St Paul's Cross

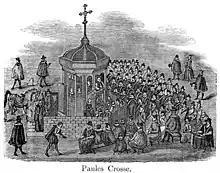
Open-air preaching at St Paul's Cross

Jane Shore, mistress of King Edward IV was brought before the cross in 1483 and divested "of all her splendour".